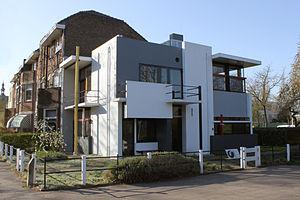
La maison Schröder de Rietveld est construite en 1924 par l'architecte néerlandais Gerrit Rietveld pour Truus Schröder, pharmacienne impliquée au sein du mouvement De Stijl. Se trouvant à Utrecht parmi d'autres villas bourgeoises, elle est désormais reconnue comme un des premiers symboles du mouvement moderne en architecture, illustration de l'aventure néoplasticiste de l'architecte néerlandais Rietveld.
Le néoplasticisme est un mouvement artistique né aux Pays-Bas à partir de la revue De Stijl fondée en 1917 par le peintre néerlandais Theo van Doesburg, et théorisé par Piet Mondrian qui le caractérise par la pratique d'un art abstrait, austère et géométrique. Si la Première Guerre mondiale suscite chez les expressionnistes allemands une architecture utopique de la transparence et du mouvent qui se manifeste dans un cercle d'architectes formant en Allemagne le groupe Gläserne Kette, la neutralité des Pays-Bas durant ce conflit catalyse le mouvement hollandais du groupe De Stijl qui revendique la synthèse de tous les arts nourrissant ses expérimentations avant-gardistes.
De Stijl est un mouvement artistique des Pays-Bas, fondé en 1917 par Theo van Doesburg, qui publie d'octobre 1917 à janvier 1932 une revue d'art, De Stijl, organe de diffusion des idées néoplasticiennes de Piet Mondrian et des membres du groupe de Stijl. Ces peintres, architectes, sculpteurs et poètes ont profondément influencé l'architecture du XXᵉ siècle, en particulier le Bauhaus et ensuite le style international.